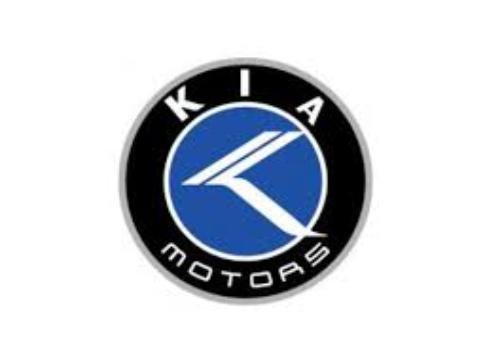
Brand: kia da
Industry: Transportation